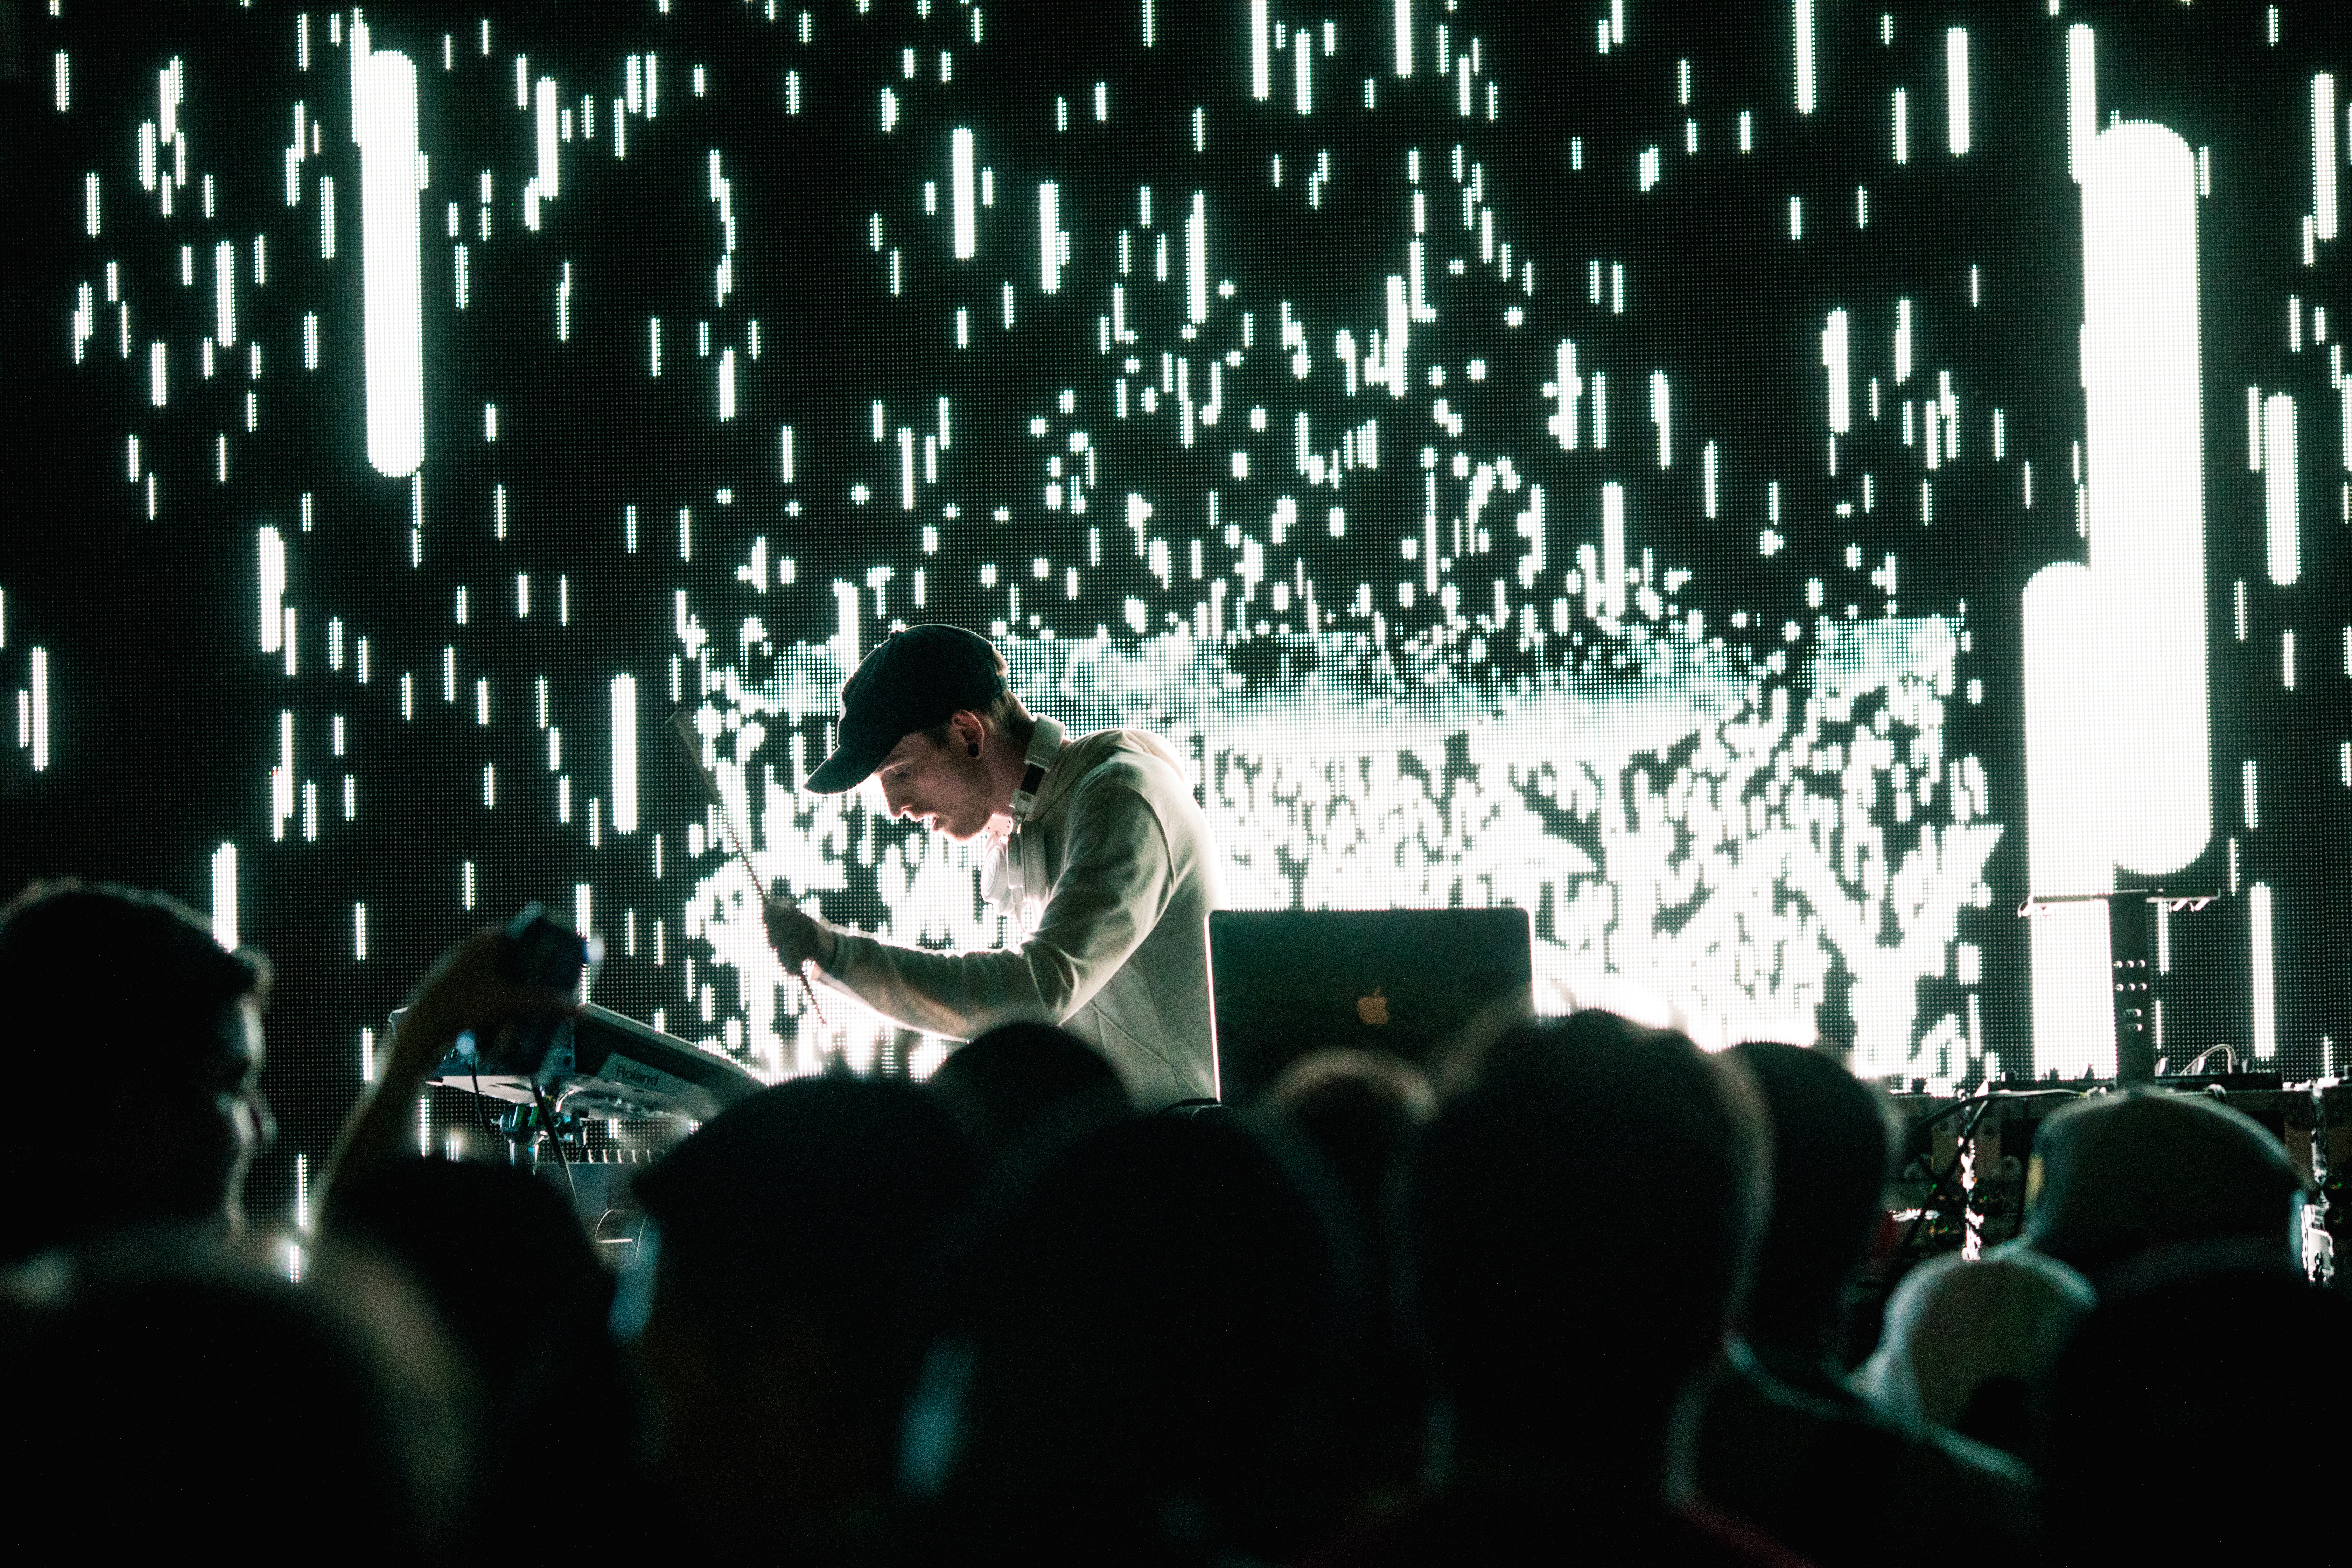
music, crowd, concert, audience, musician, stage, performance, drums, drummer, rock concert